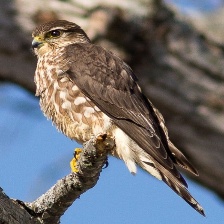
Species: MERLIN
Scientific name: FALCO COLUMBARIUS